Viktor Tretiakov

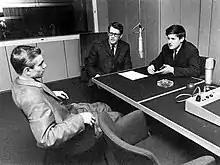
Viktor Tretiakov, the Finnish music journalist Hannu Heikinheimo, and the Russian pianist Grigory Sokolov in 1967.

Viktor Viktorovich Tretiakov (born 17 October 1946) is a Russian violinist and conductor. Other spellings of his name are Victor, Tretyakov and Tretjakov.